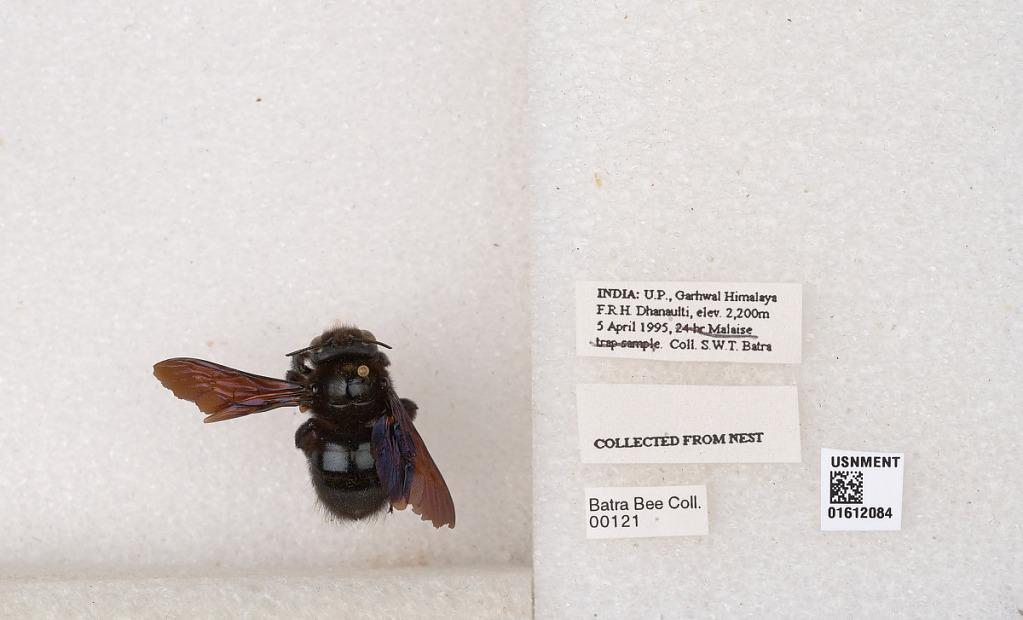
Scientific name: Xylocopa
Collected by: S. Batra
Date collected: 1995-4-5
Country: India
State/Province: Uttarakhand
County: Tehri Garhwal
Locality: U.P., Himalaya, F.R.H. Dhanaulti